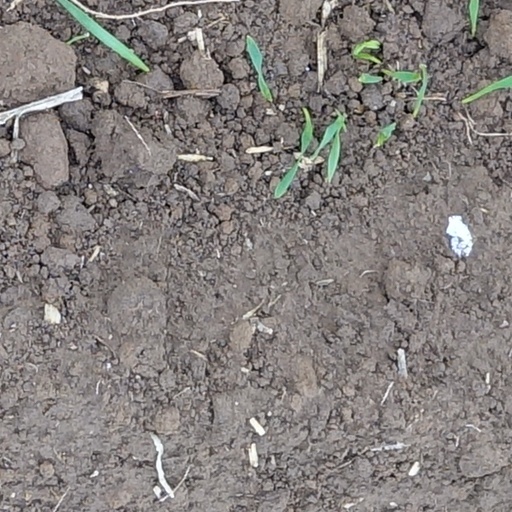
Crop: wheat